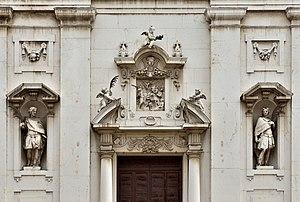
Facade la eglise ""Chiesa dei Santi Faustino e Giovita"" de Brescia en Italie."